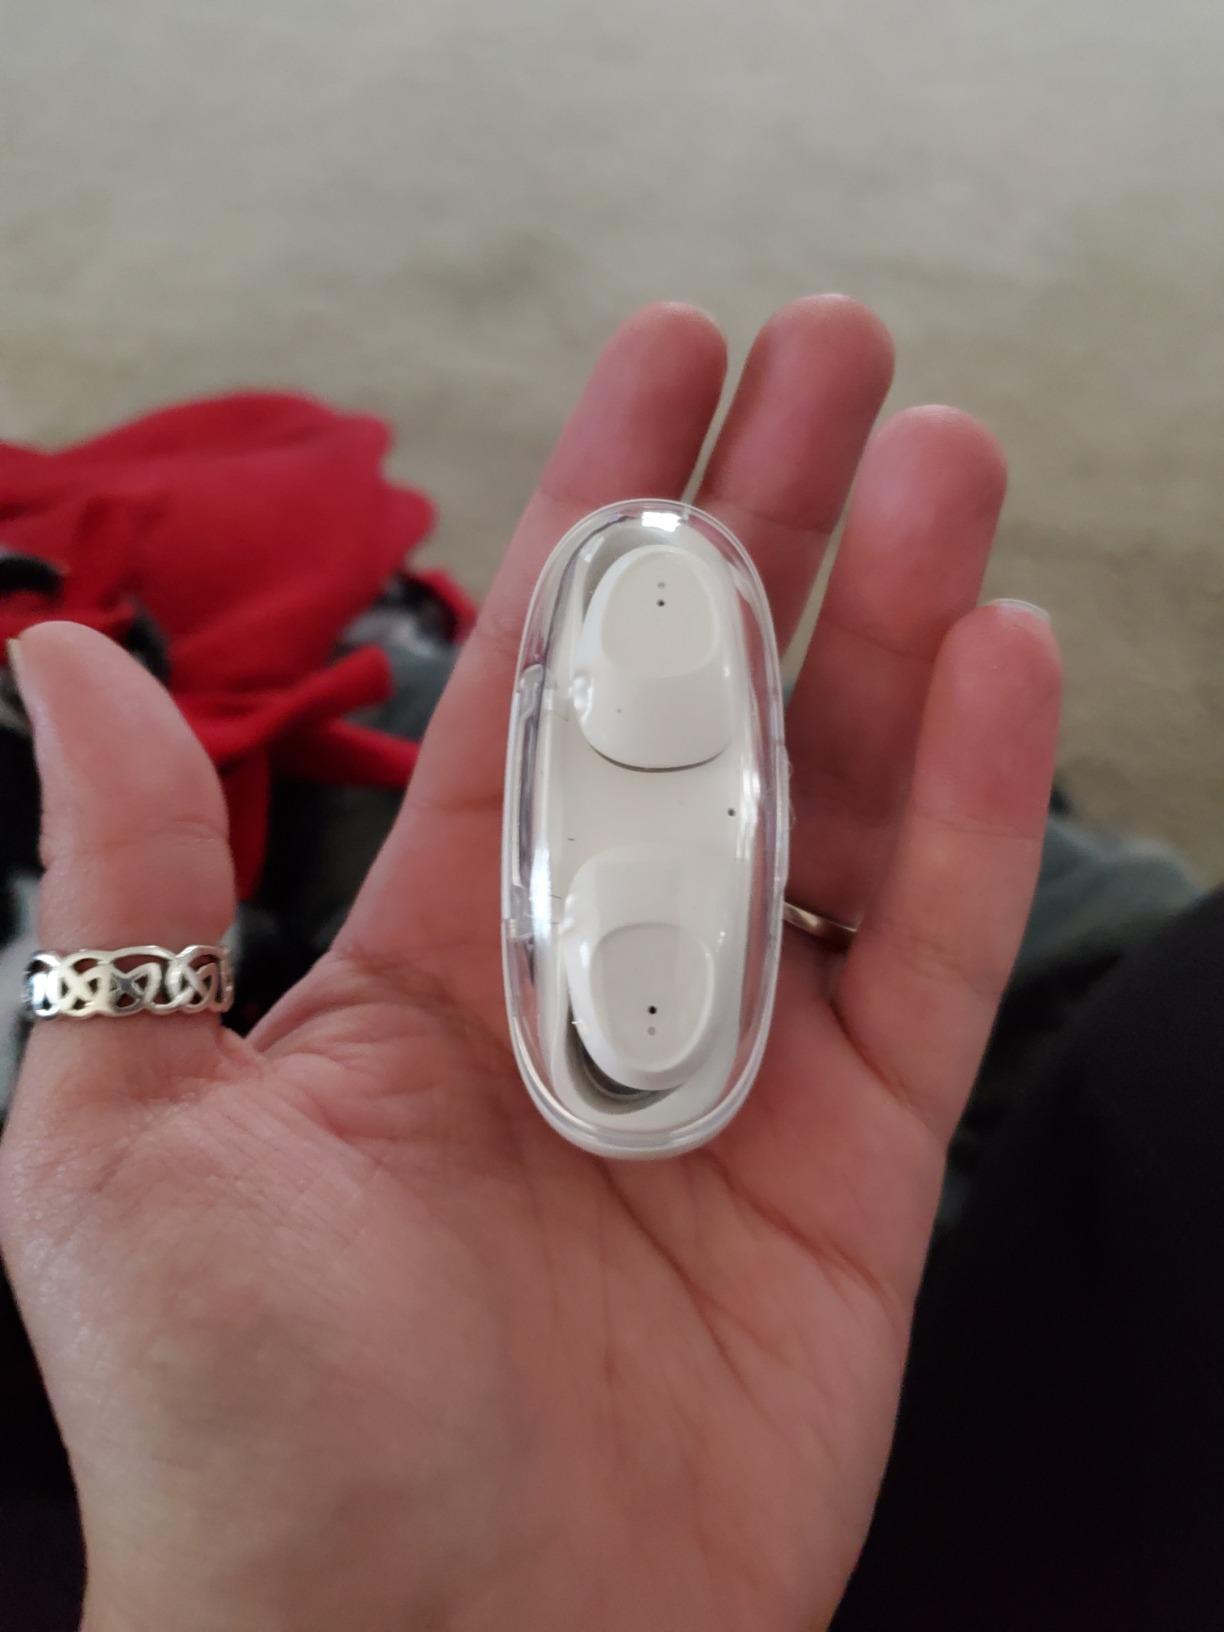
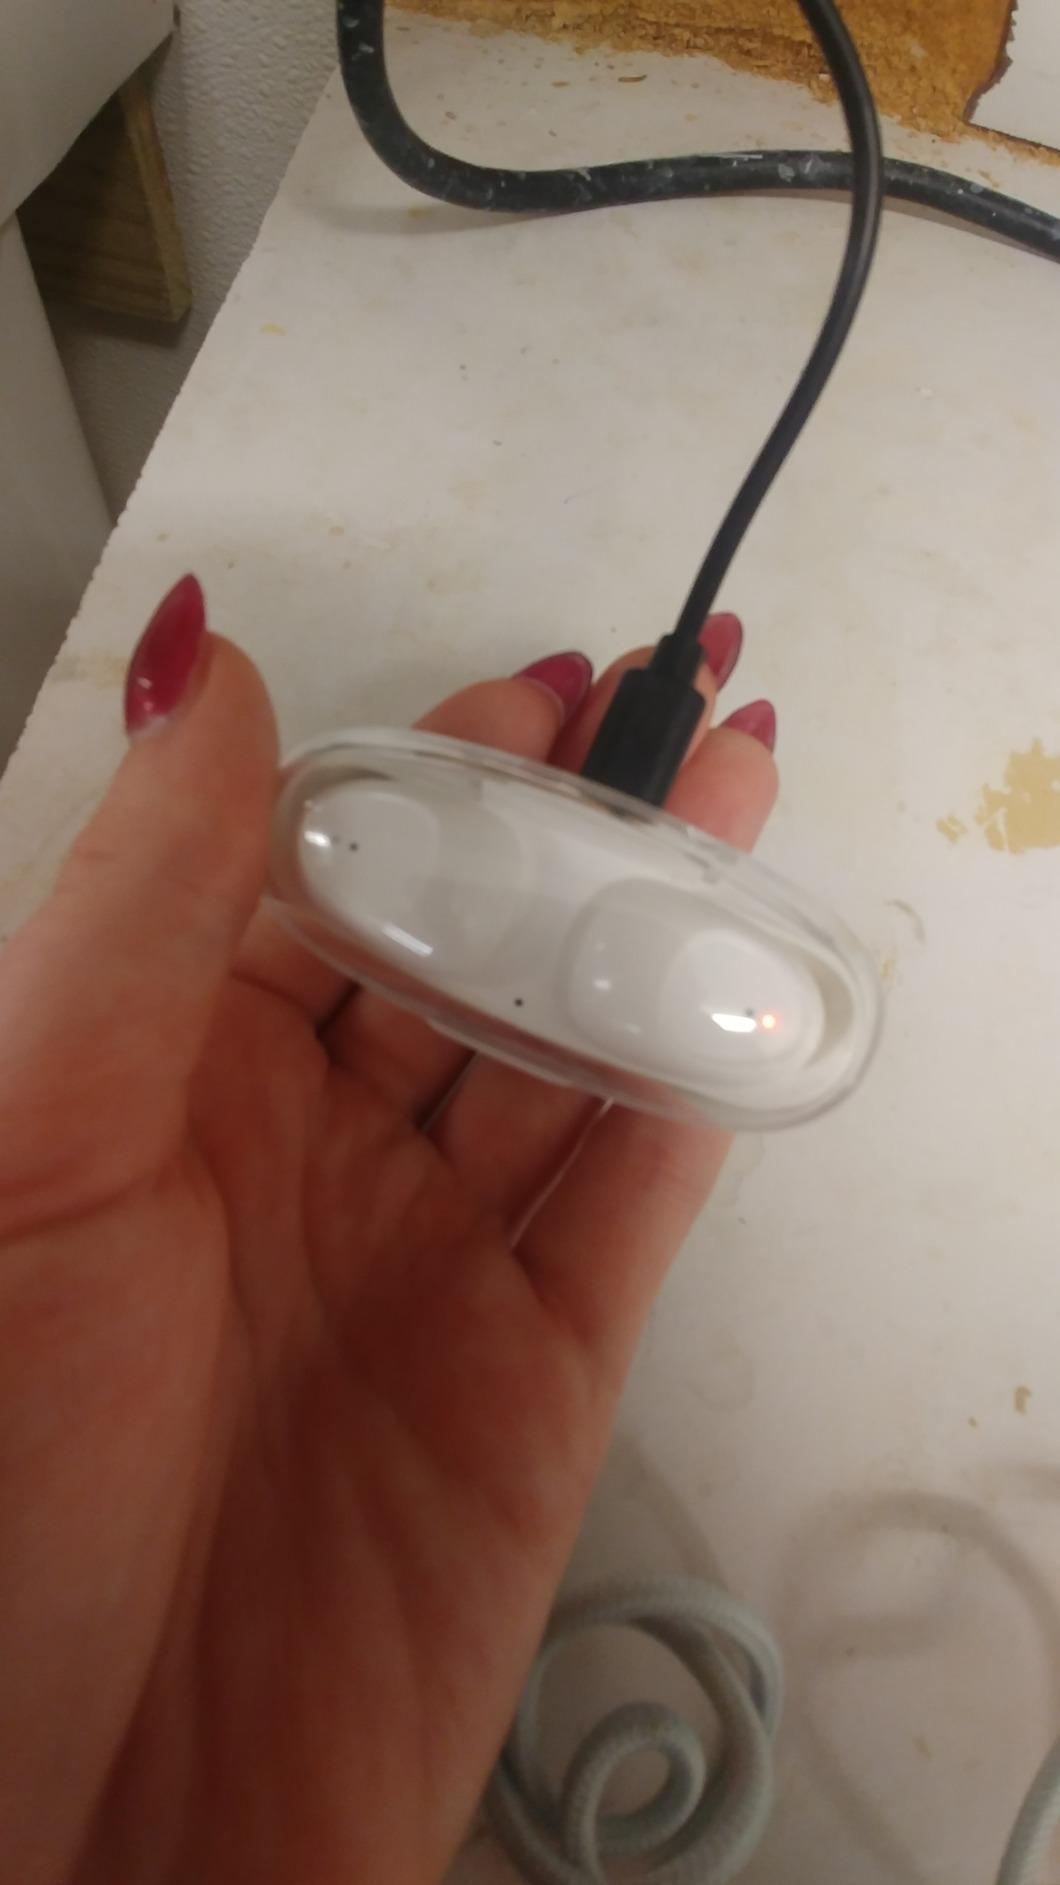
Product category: earbuds
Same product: yes